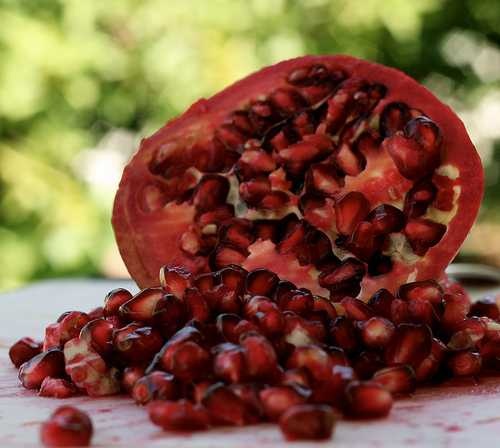
Label: Pomegranate